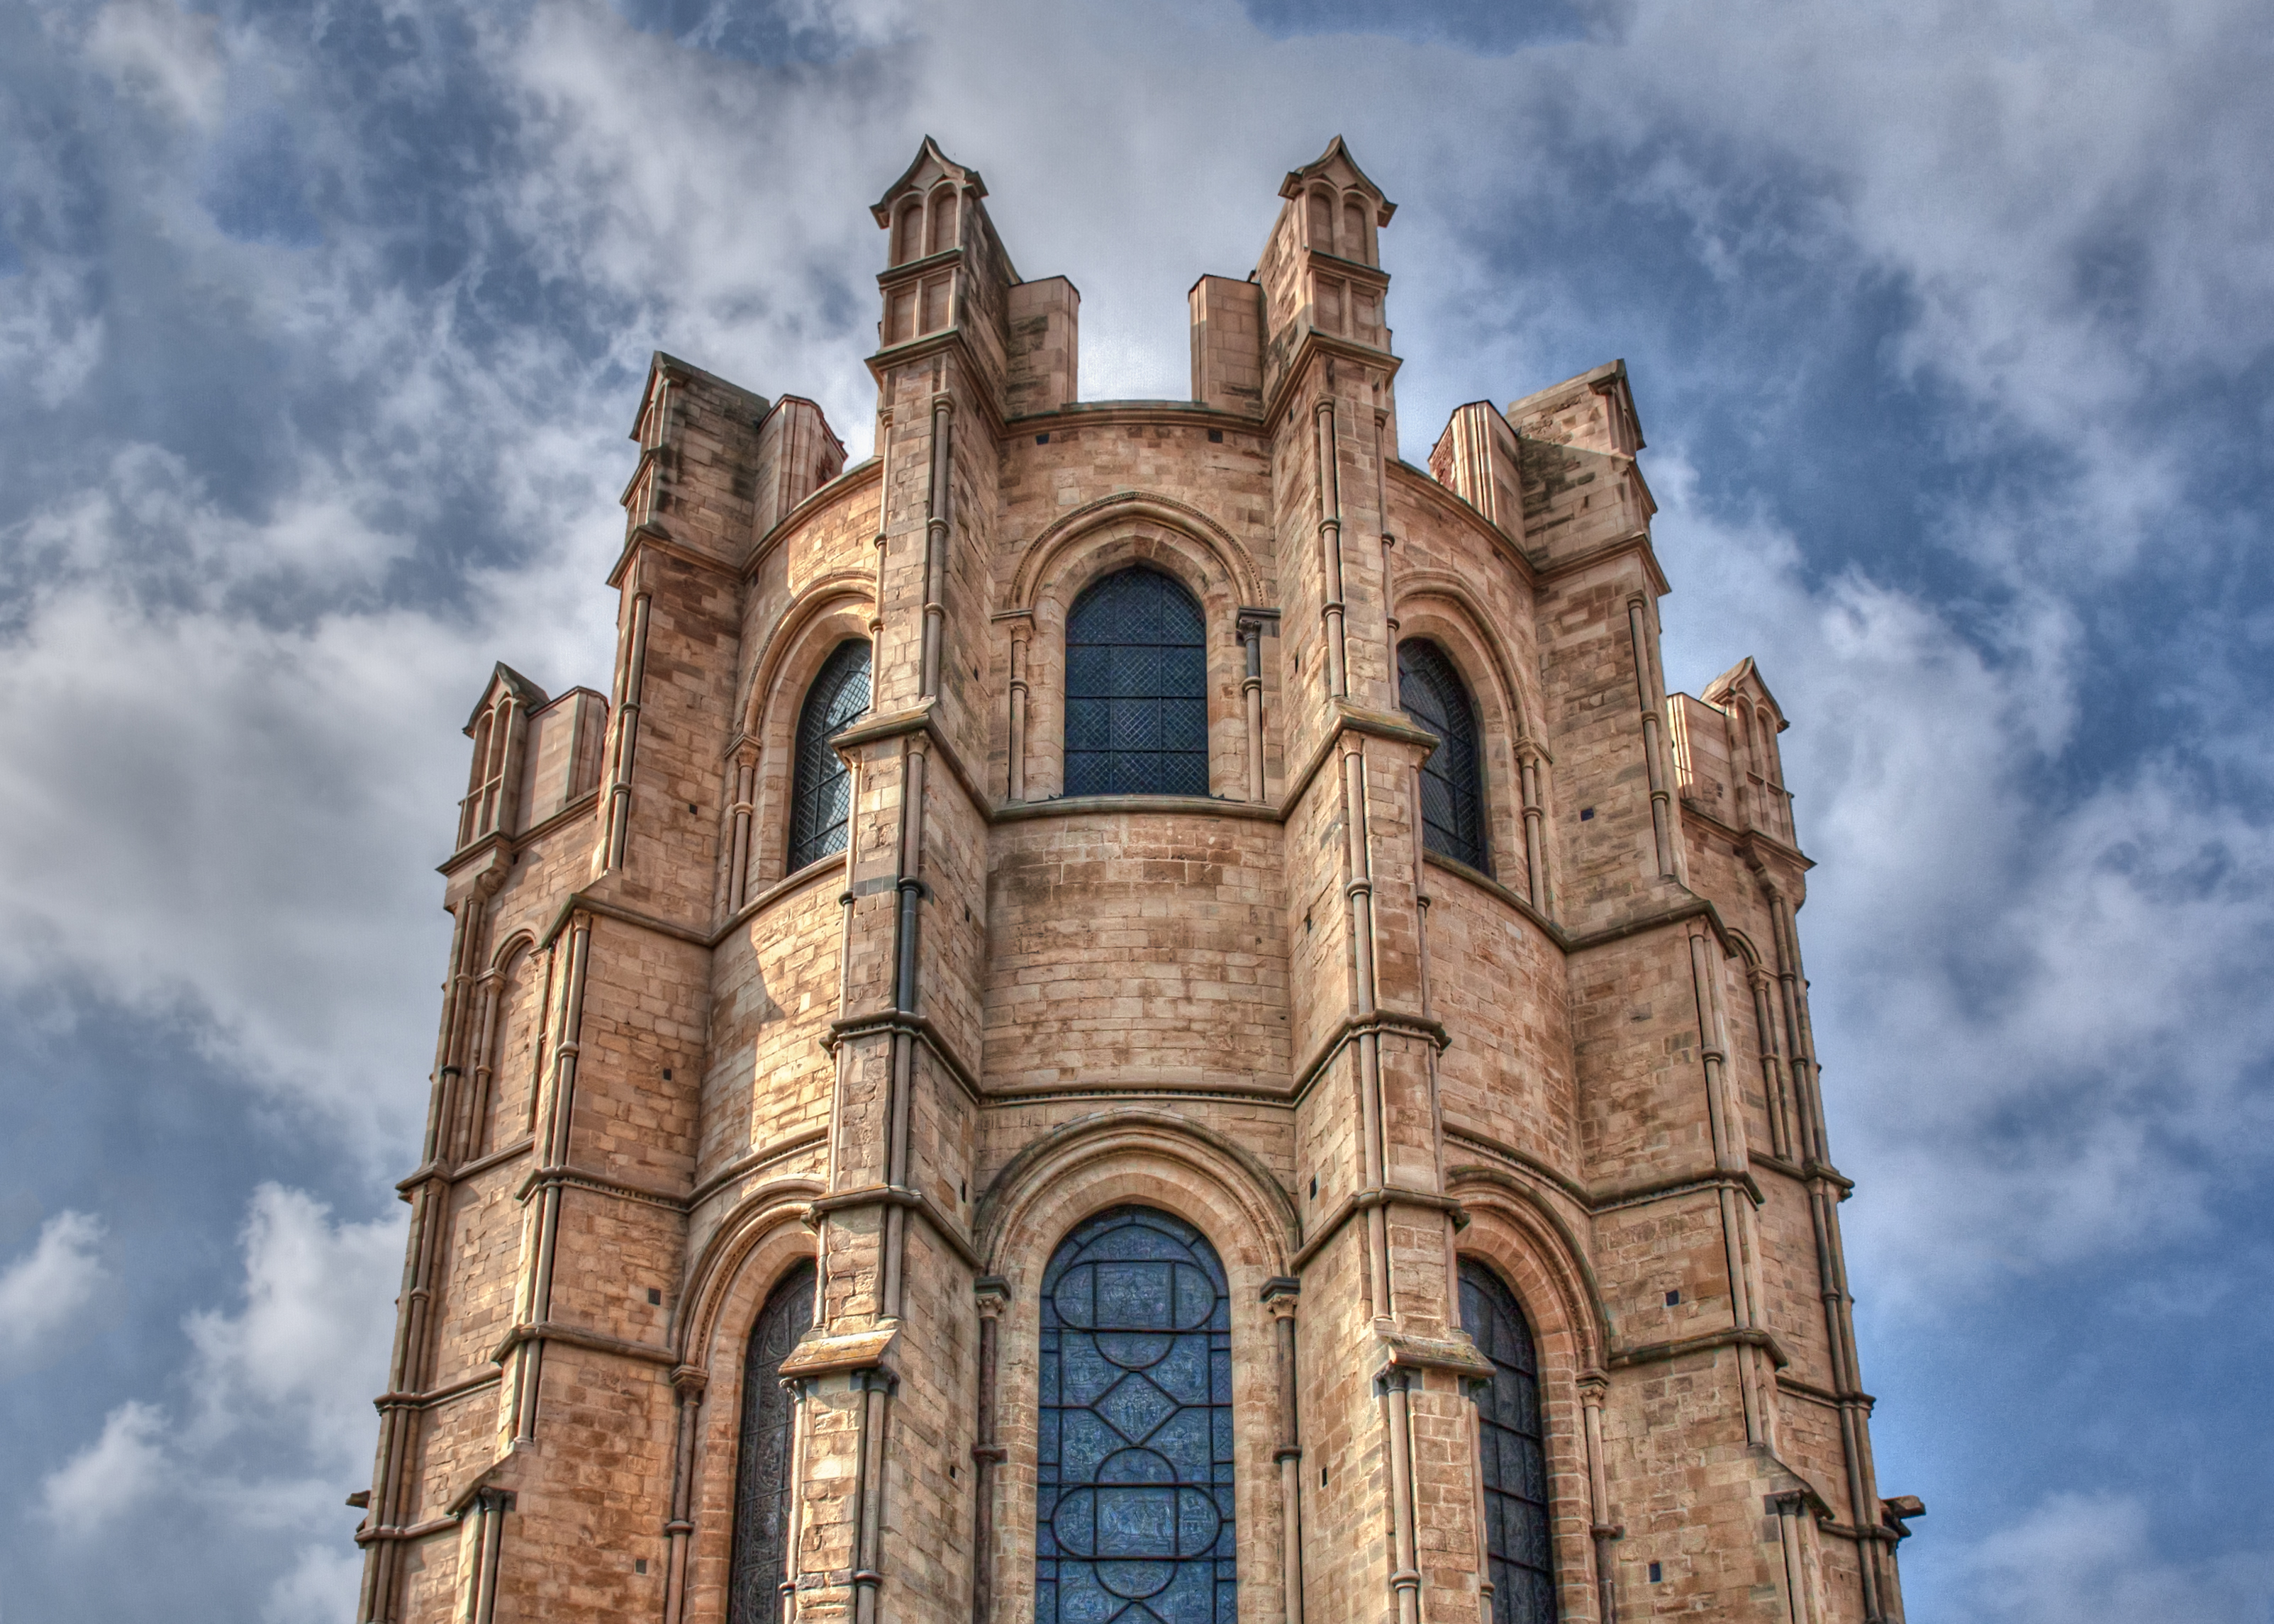
architecture, sky, building, tower, landmark, facade, church, cathedral, brick, place of worship, bell tower, england, clouds, design, windows, spire, steeple, monastery, day, detail, apse, canterbury, east, kent, canterburycathedral, buttress, gothic architecture